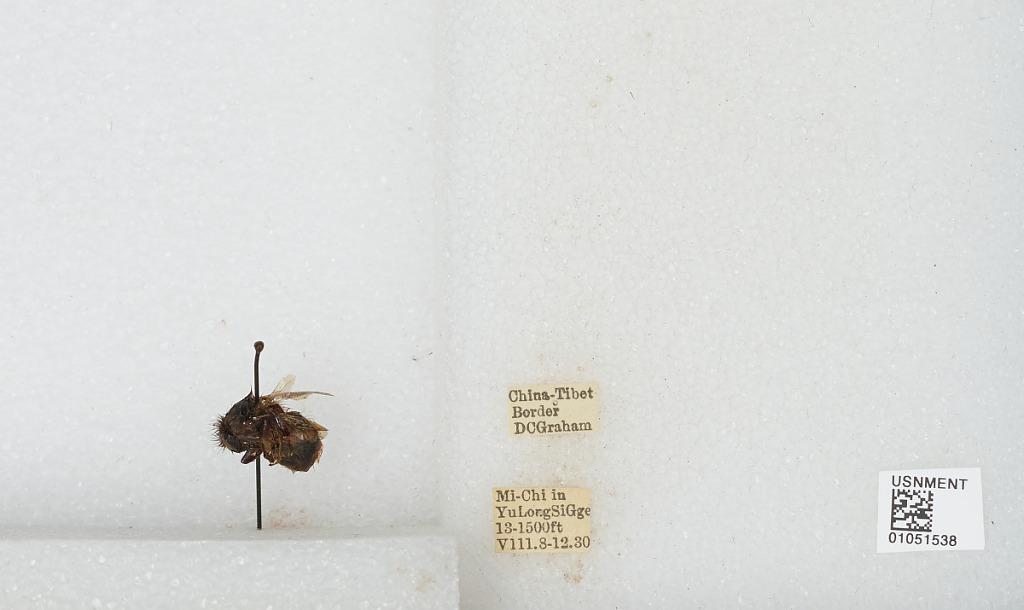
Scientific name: Bombus sp.
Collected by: D. Graham
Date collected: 1930-8-8
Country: China
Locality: China-Tibet Border, Mi-Chi in Yu Long Si Gorge